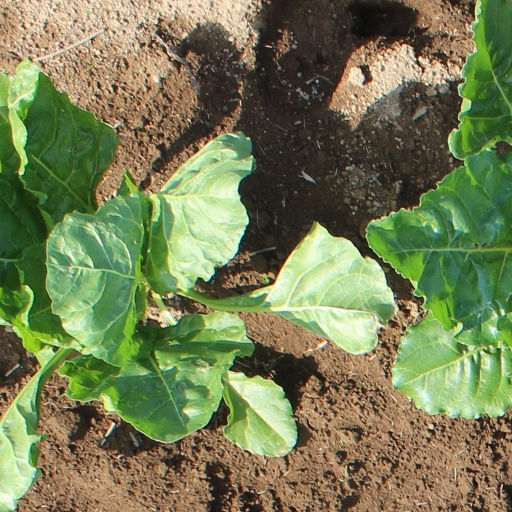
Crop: sugar beet